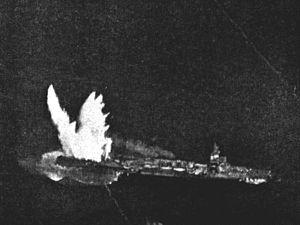
Le Nagara était un croiseur léger, navire de tête de la classe Nagara en service dans la Marine impériale japonaise. Baptisé du nom de la rivière Nagara, il a été lancé en 1922 et torpillé en août 1944.
L'Isuzu était un croiseur léger de classe Nagara en service dans la Marine impériale japonaise. Le navire est baptisé sous le nom de la rivière Isuzu, située au sanctuaire d'Ise dans la région du Chūbu, au Japon. Il participe à de nombreuses batailles pendant la Seconde Guerre mondiale avant d'être coulé en avril 1945 par un sous-marin américain.